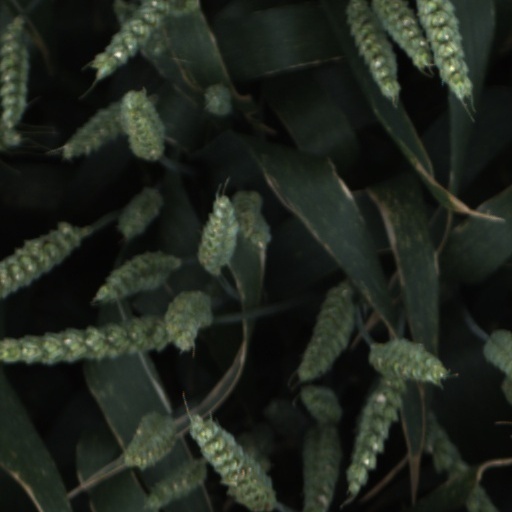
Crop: wheat